Pope Night

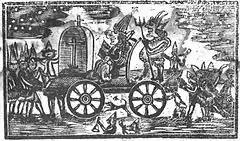
Artist's depiction of Pope Night in Boston, 1768

Pope Night (also called Pope's Night, Pope Day, or Pope's Day) was an anti-Catholic holiday celebrated annually on November 5 in the colonial United States. It evolved from the British Guy Fawkes Night, which commemorates the failure of the Gunpowder Plot of 1605. Pope Night was most popular in the seaport towns of New England, especially in Boston, where it was an occasion for drinking, rioting, and anti-elite protest by the working class.